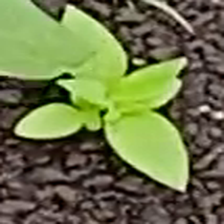
Weed species: Kena_(Commplina_benghalensio)